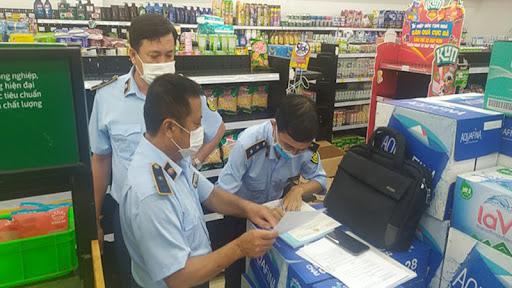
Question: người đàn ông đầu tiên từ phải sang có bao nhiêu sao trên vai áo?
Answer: có ba sao